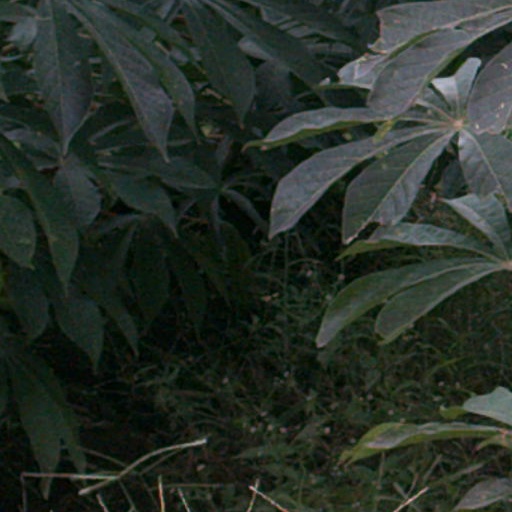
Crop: cassava